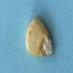
Maize quality: Bad